Aynhoe Park

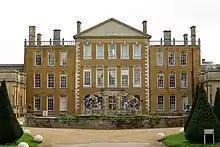
Aynhoe Park

Aynhoe Park (alternately known as Aynho Park) is a 17th-century country estate consisting of land and buildings that were rebuilt after the English Civil War on the southern edge of the stone-built village of Aynho, Northamptonshire, England. It overlooks the Cherwell valley that divides Northamptonshire from Oxfordshire. The core buildings represent four architectural periods: Jacobean, Carolean and both the early 18th and 19th centuries.